Hands Across the Border (1944 film)

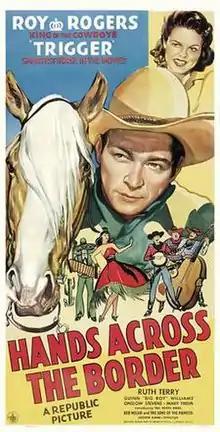
Theatrical release poster

Hands Across the Border is a 1944 American Western film directed by Joseph Kane and starring Roy Rogers.